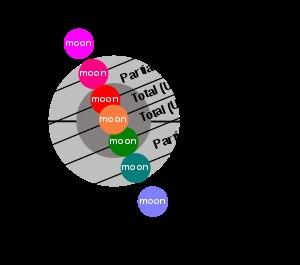
Le saros est, en astronomie, une période de 223 mois synodiques ou lunaisons qui peut être utilisée pour prédire les éclipses de Soleil et de Lune. Un saros après une éclipse, le Soleil, la Terre et la Lune retrouvent approximativement la même configuration relative et une éclipse presque identique se produit.